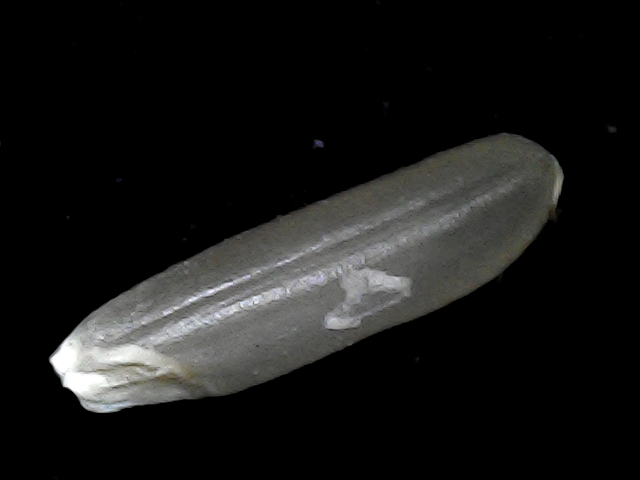
Rice variety: BD70